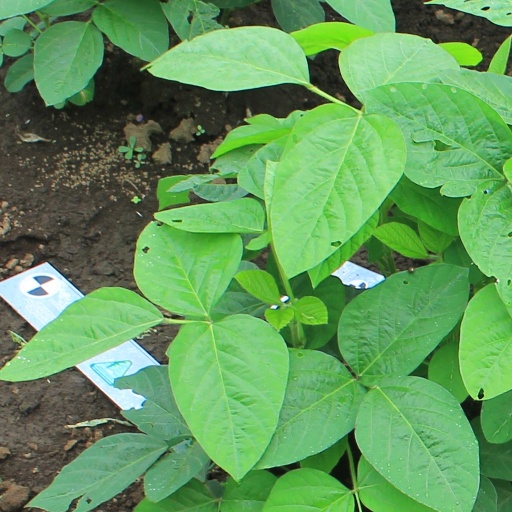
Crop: soybean